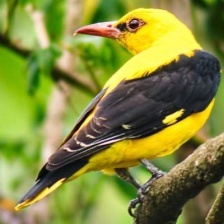
Species: EURASIAN GOLDEN ORIOLE
Scientific name: ORIOLUS ORIOLUS